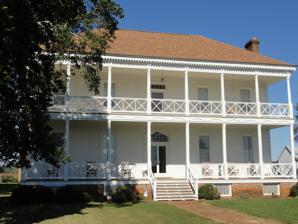
Building: Mowfield
Country: United States of America
Year built: 1802
Historic house in North Carolina, United States United States historic place Mowfield U.S. National Register of Historic Places Show map of North Carolina Show map of the United States Location 2 miles (3.2 km) west of Jackson on US 158, near Jackson, North Carolina Coordinates 36°23′50″N 77°27′45″W / 36.39722°N 77.46250°W / 36.39722; -77.46250 Area 20 acres (8.1 ha) Built c. 1802 ( 1802 ) Architectural style Georgian, Federal, Vernacular Federal NRHP reference No. 75001285 Added to NRHP February 13, 1975 Mowfield is a historic plantation house located near Jackson , Northampton County, North Carolina . It was built about 1802, and is a two-story, five bay by two bay, Georgian / Federal style frame house with a two-story ell.  Each section is covered by a hipped roof.  It features a two-tier full-width porch, engaged under the high hip roof of the house.  Also on the property is a contributing outbuilding.  Mowfield Plantation was the home of Sir Archy , one of the greatest thoroughbred sires of the 19th century, where he was at stud from 1816 until his death in 1833. It was listed on the National Register of Historic Places in 1975. References